Canadian Museum of History

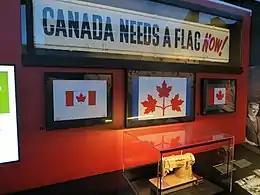
An exhibit on the Great Canadian flag debate in Canadian History Hall, with the sewing machine Joan O'Malley used to sew the first Maple Leaf flag on display.

Early Canada explores provides a summary of Indigenous history prior to the arrival of the Europeans as well as early Canadian colonies like New France. The gallery includes Indigenous artifacts, narrative recounts of Indigenous interactions between Norse, English and French explorers, and detailed accounts on the North American fur trade, the spread of disease within Indigenous populations, and the Beaver Wars. Colonial Canada explores Canada under British rule since the conquest of New France, as well as post-Confederation Canada to 1914. Modern Canada explores Canada's recent history, up to the arrival of Syrian refugees in the 2010s. The latter two galleries provide detailed histories on the Seven Years' War, treaties signed between various Indigenous groups and the Crown, the push for responsible government, Canadian Confederation, the world wars, the Canadian Indian residential school system, Quebec nationalism, and multiculturalism in Canada.